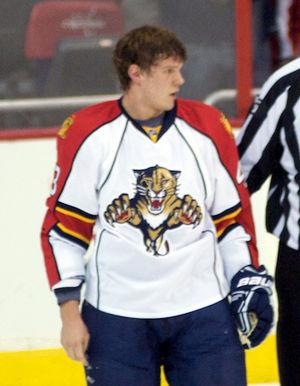
Dmitri Vladimirovitch Koulikov - en russe : Дмитрий Владимирович Куликов et en anglais : Dmitry Kulikov - est un joueur professionnel russe de hockey sur glace. Il évolue au poste de défenseur.